The Conqueror Worm

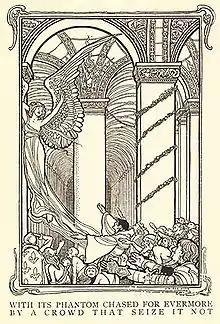
Illustration for "The Conqueror Worm", by W. Heath Robinson, 1900

"The Conqueror Worm" is a poem by Edgar Allan Poe about human mortality and the inevitability of death. It was first published separately in "Graham's Magazine" in 1843, but quickly became associated with Poe's short story "Ligeia" after Poe added the poem to a revised publication of the story in 1845. In the revised story, the poem is composed by the eponymous Ligeia, and taught to the narrator in the fits of her death throes.